Aignes-et-Puypéroux

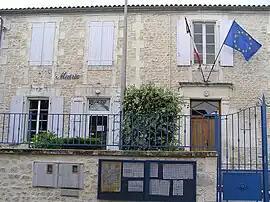
Town hall

Aignes-et-Puypéroux is a former commune in the Charente department in the Nouvelle-Aquitaine region of southwestern France. On 1 January 2017, it was merged into the new commune Montmoreau.